Nissan Skyline RS Silhouette Formula

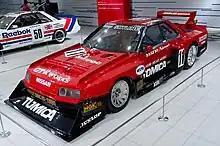
Skyline RS Silhouette Formula in 1984 configuration

The Nissan Skyline RS Silhouette Formula is a silhouette racing car designed and built by Nissan.